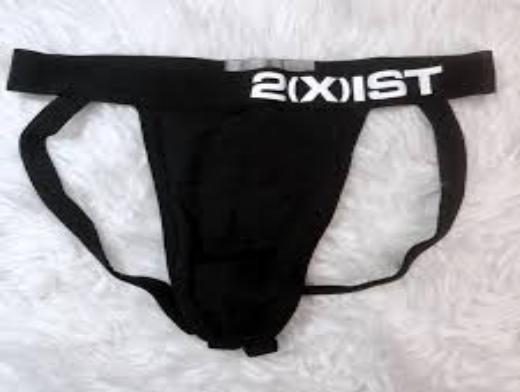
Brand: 2xist
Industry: Clothes